Honduran diaspora

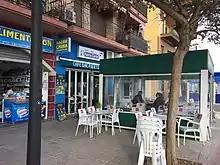
Honduran bar in Madrid, Spain.

On October 3, 1963, the then President of Honduras Dr. Ramón Villeda Morales and his wife Alejandrina Bermúdez Milla, visited Spain on the occasion of the change of Honduran Ambassador, Antonio Bermúdez for Virgilio Zelaya Rubí; Villeda Morales also met with Hondurans residing in the European nation, among them were: Harold Aldana, Jorge Rápalo, Luis Alberto Ponce, Óscar Ziri Zúñiga, Rubén Villeda.